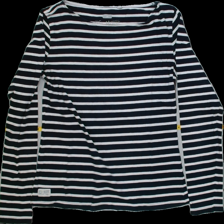
View: front
Type: Shirt
Category: Ladies
Brand: Not Applicable
Colors: Blue, White
Material: 85%cotton 15%acrylic
Pattern: Striped
Cut: C-collar, Regular
Size: 38
Trend: No trend
Stains: Yes
Price range: <50
Recommended usage: Export